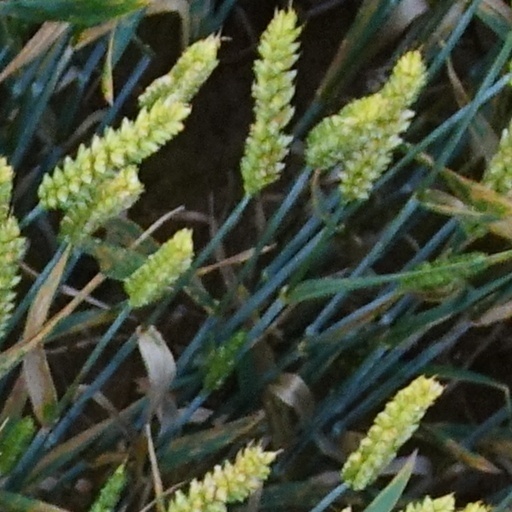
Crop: wheat